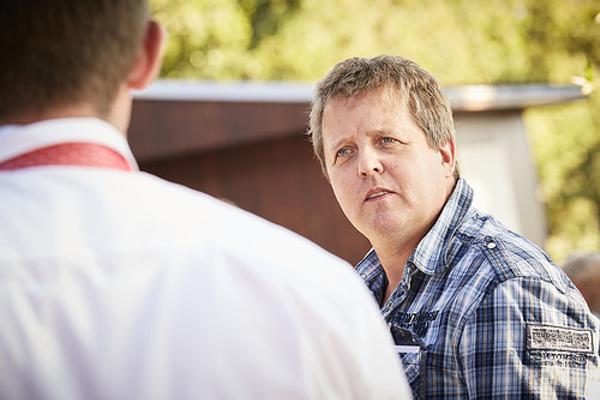
回答: えっ?私も出荷ですか?